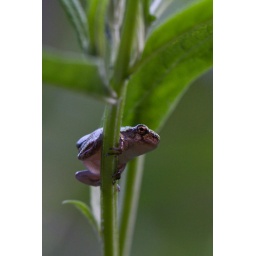
baby gray tree frogs in the garden